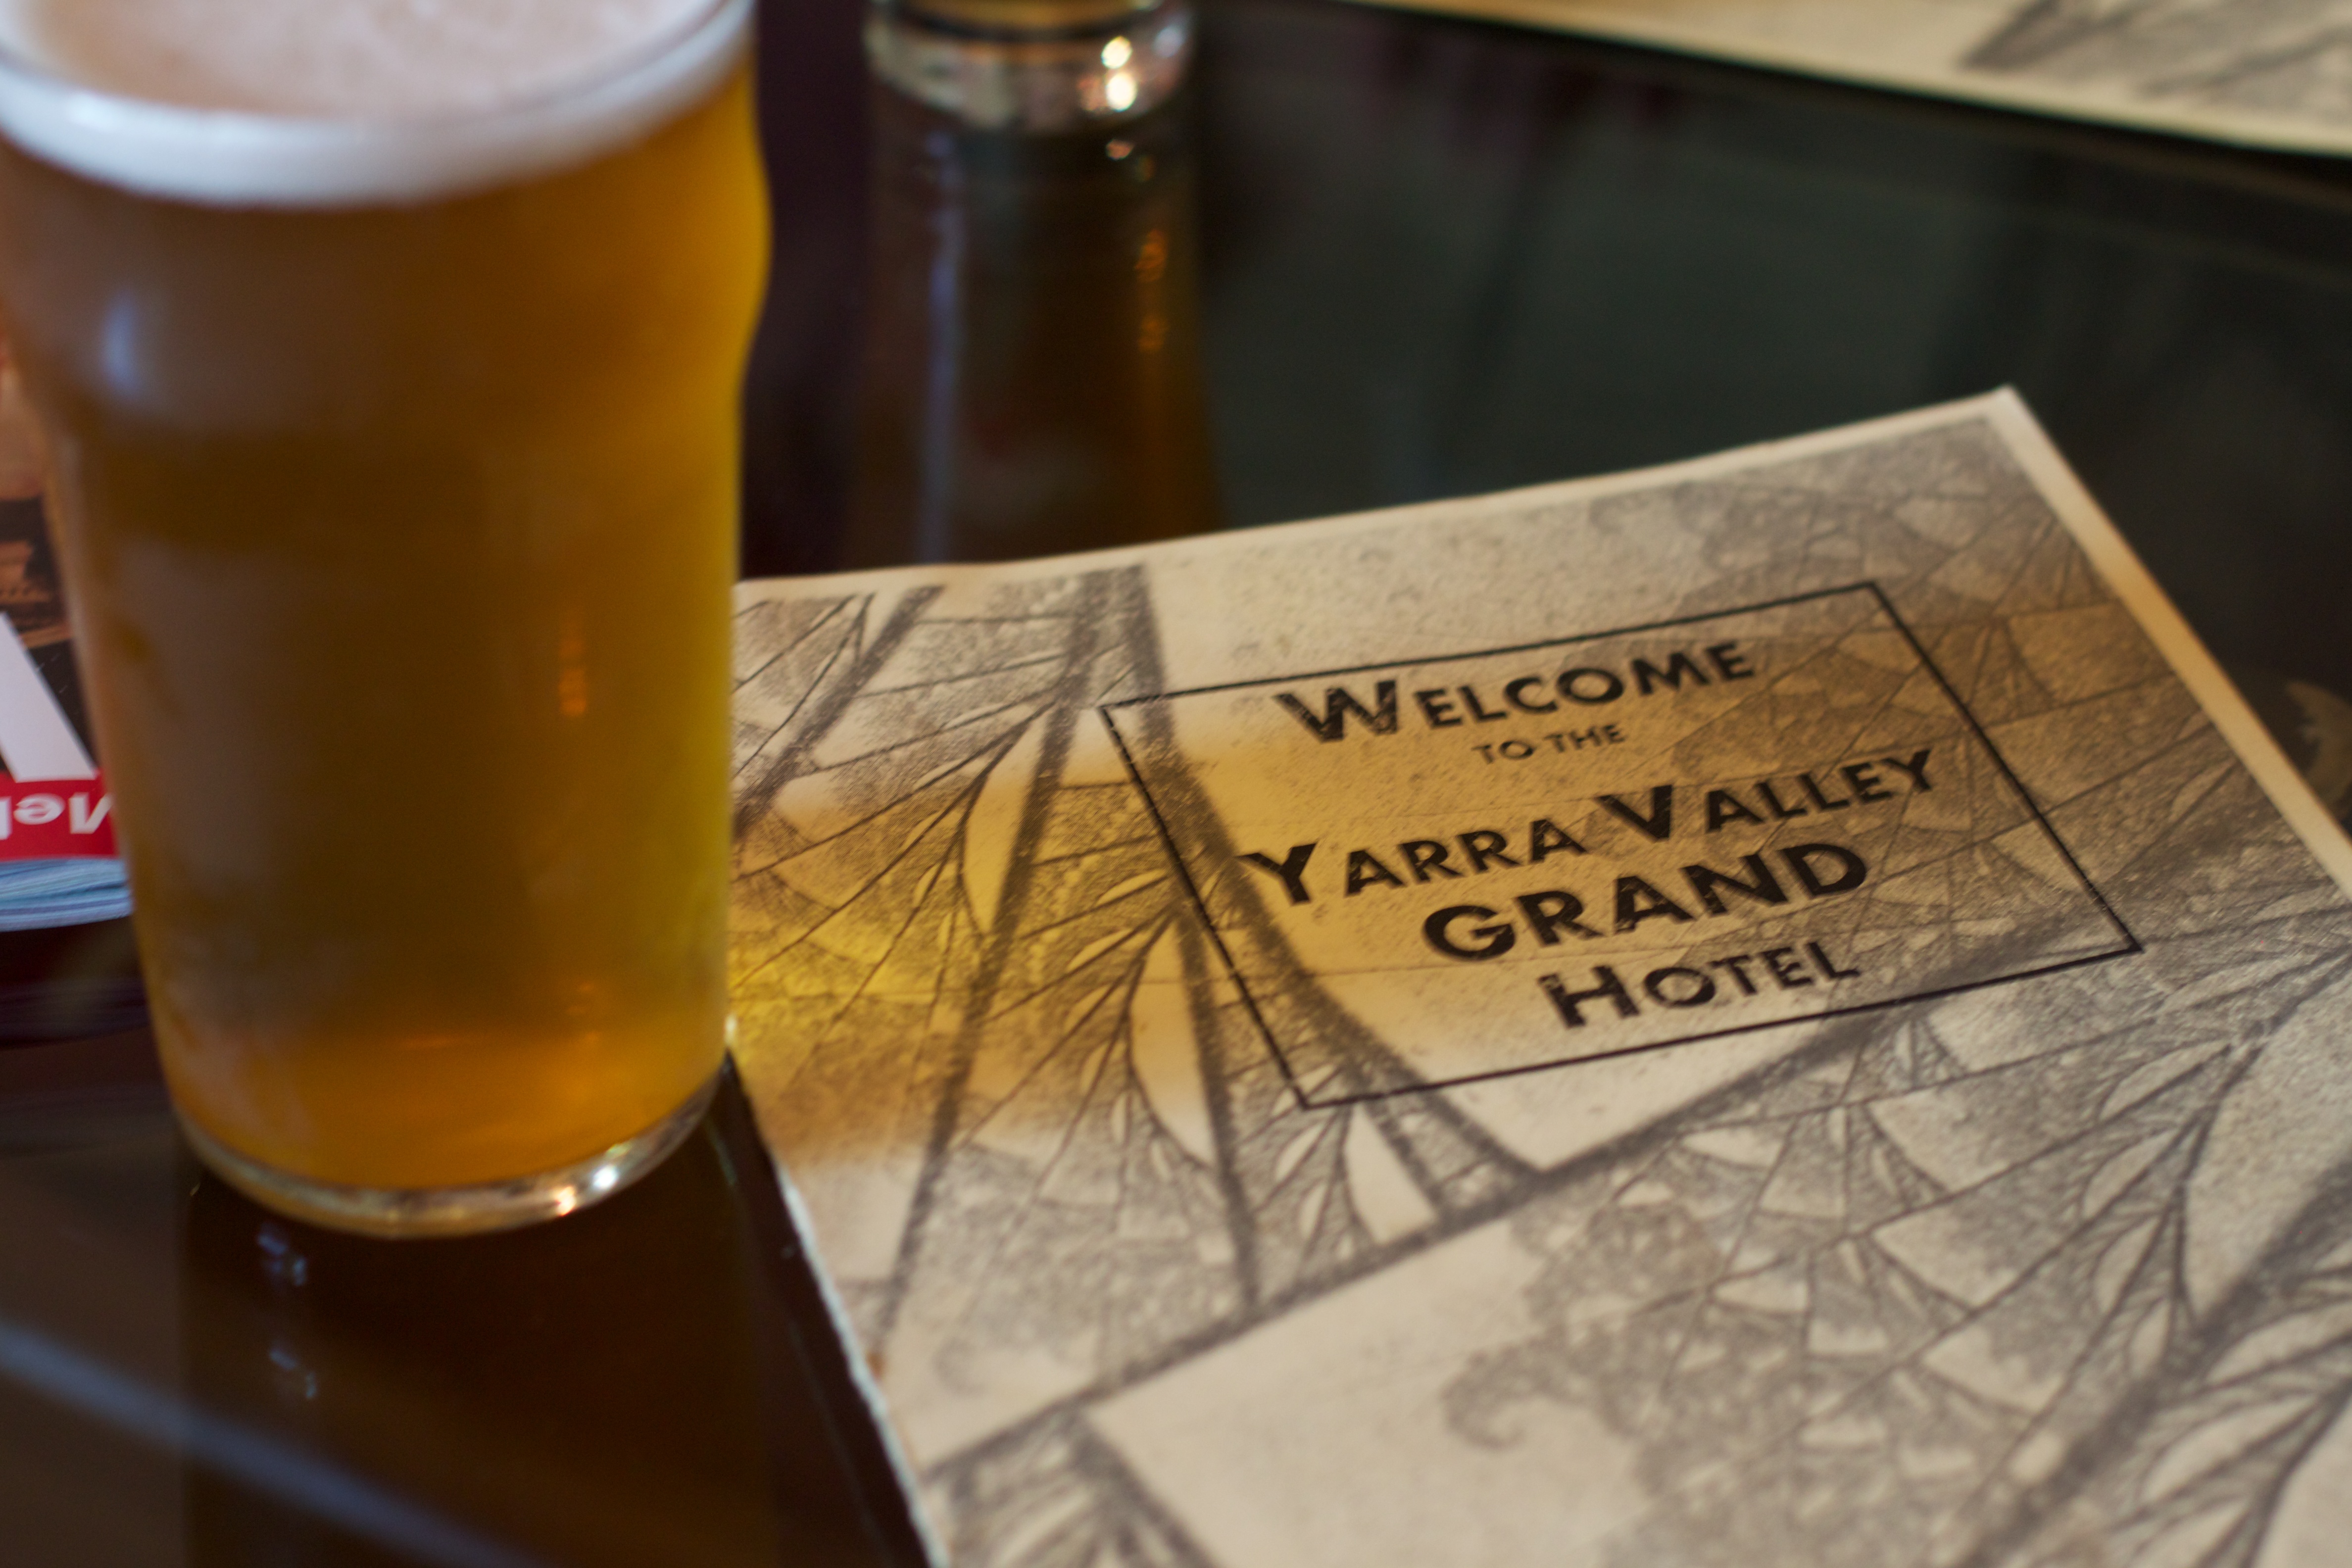
drink, beer, liqueur, auodyssey, alcoholic beverage, distilled beverage